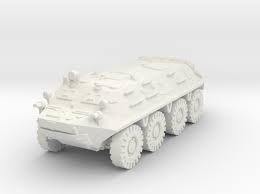
Label: BTR-60